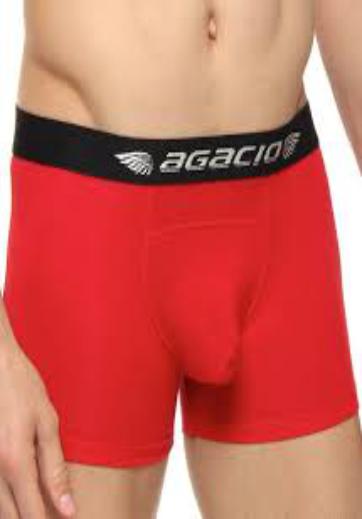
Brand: Agacio
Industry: Clothes